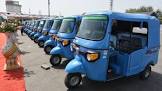
Vehicle type: Auto Rickshaws